Polyphemos reclining and holding a drinking bowl

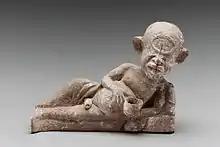
"Polyphemos reclining and holding a drinking bowl". Late 5th to early 4th century BCE, Boeotia, Greece. Museum of Fine Arts, Boston.

Polyphemos reclining and holding a drinking bowl is a Late Classical terracotta figurine that was created in Boeotia, Greece in late 5th- early 4th century BCE. The Museum of Fine Arts, Boston purchased the statue in December 1901 from E.P. Warren, who bought the terracotta figure in Paris in 1901, from a vendor who acquired it in Thebes.